List of Melbourne City FC (women) head coaches

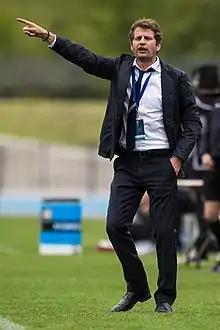
Joe Montemurro, the first Melbourne City (women) head coach, has the equal most honours won with the club.

Melbourne City Football Club (women) is an Australian professional women's association football club based in Cranbourne East, Melbourne. The club was formed in Bundoora in 2015.